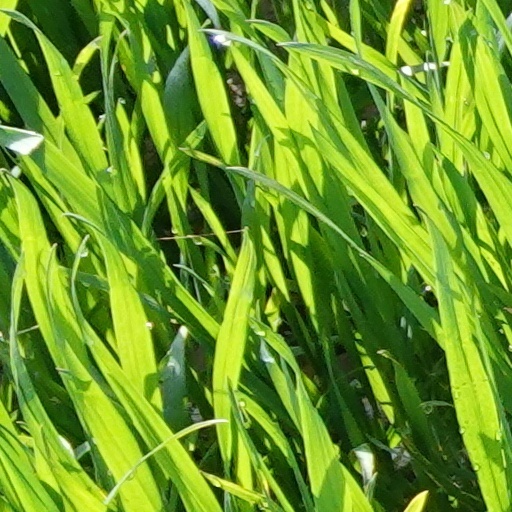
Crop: wheat